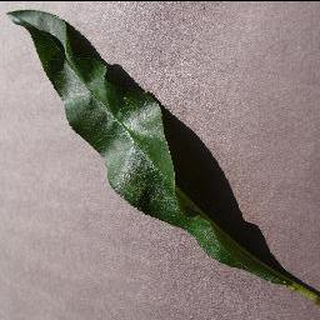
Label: healthy_peach